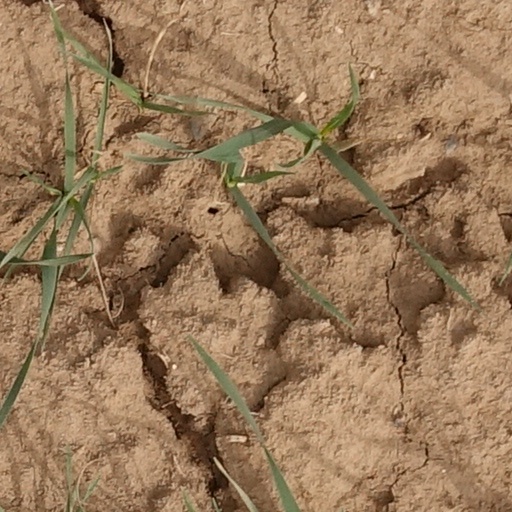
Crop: wheat